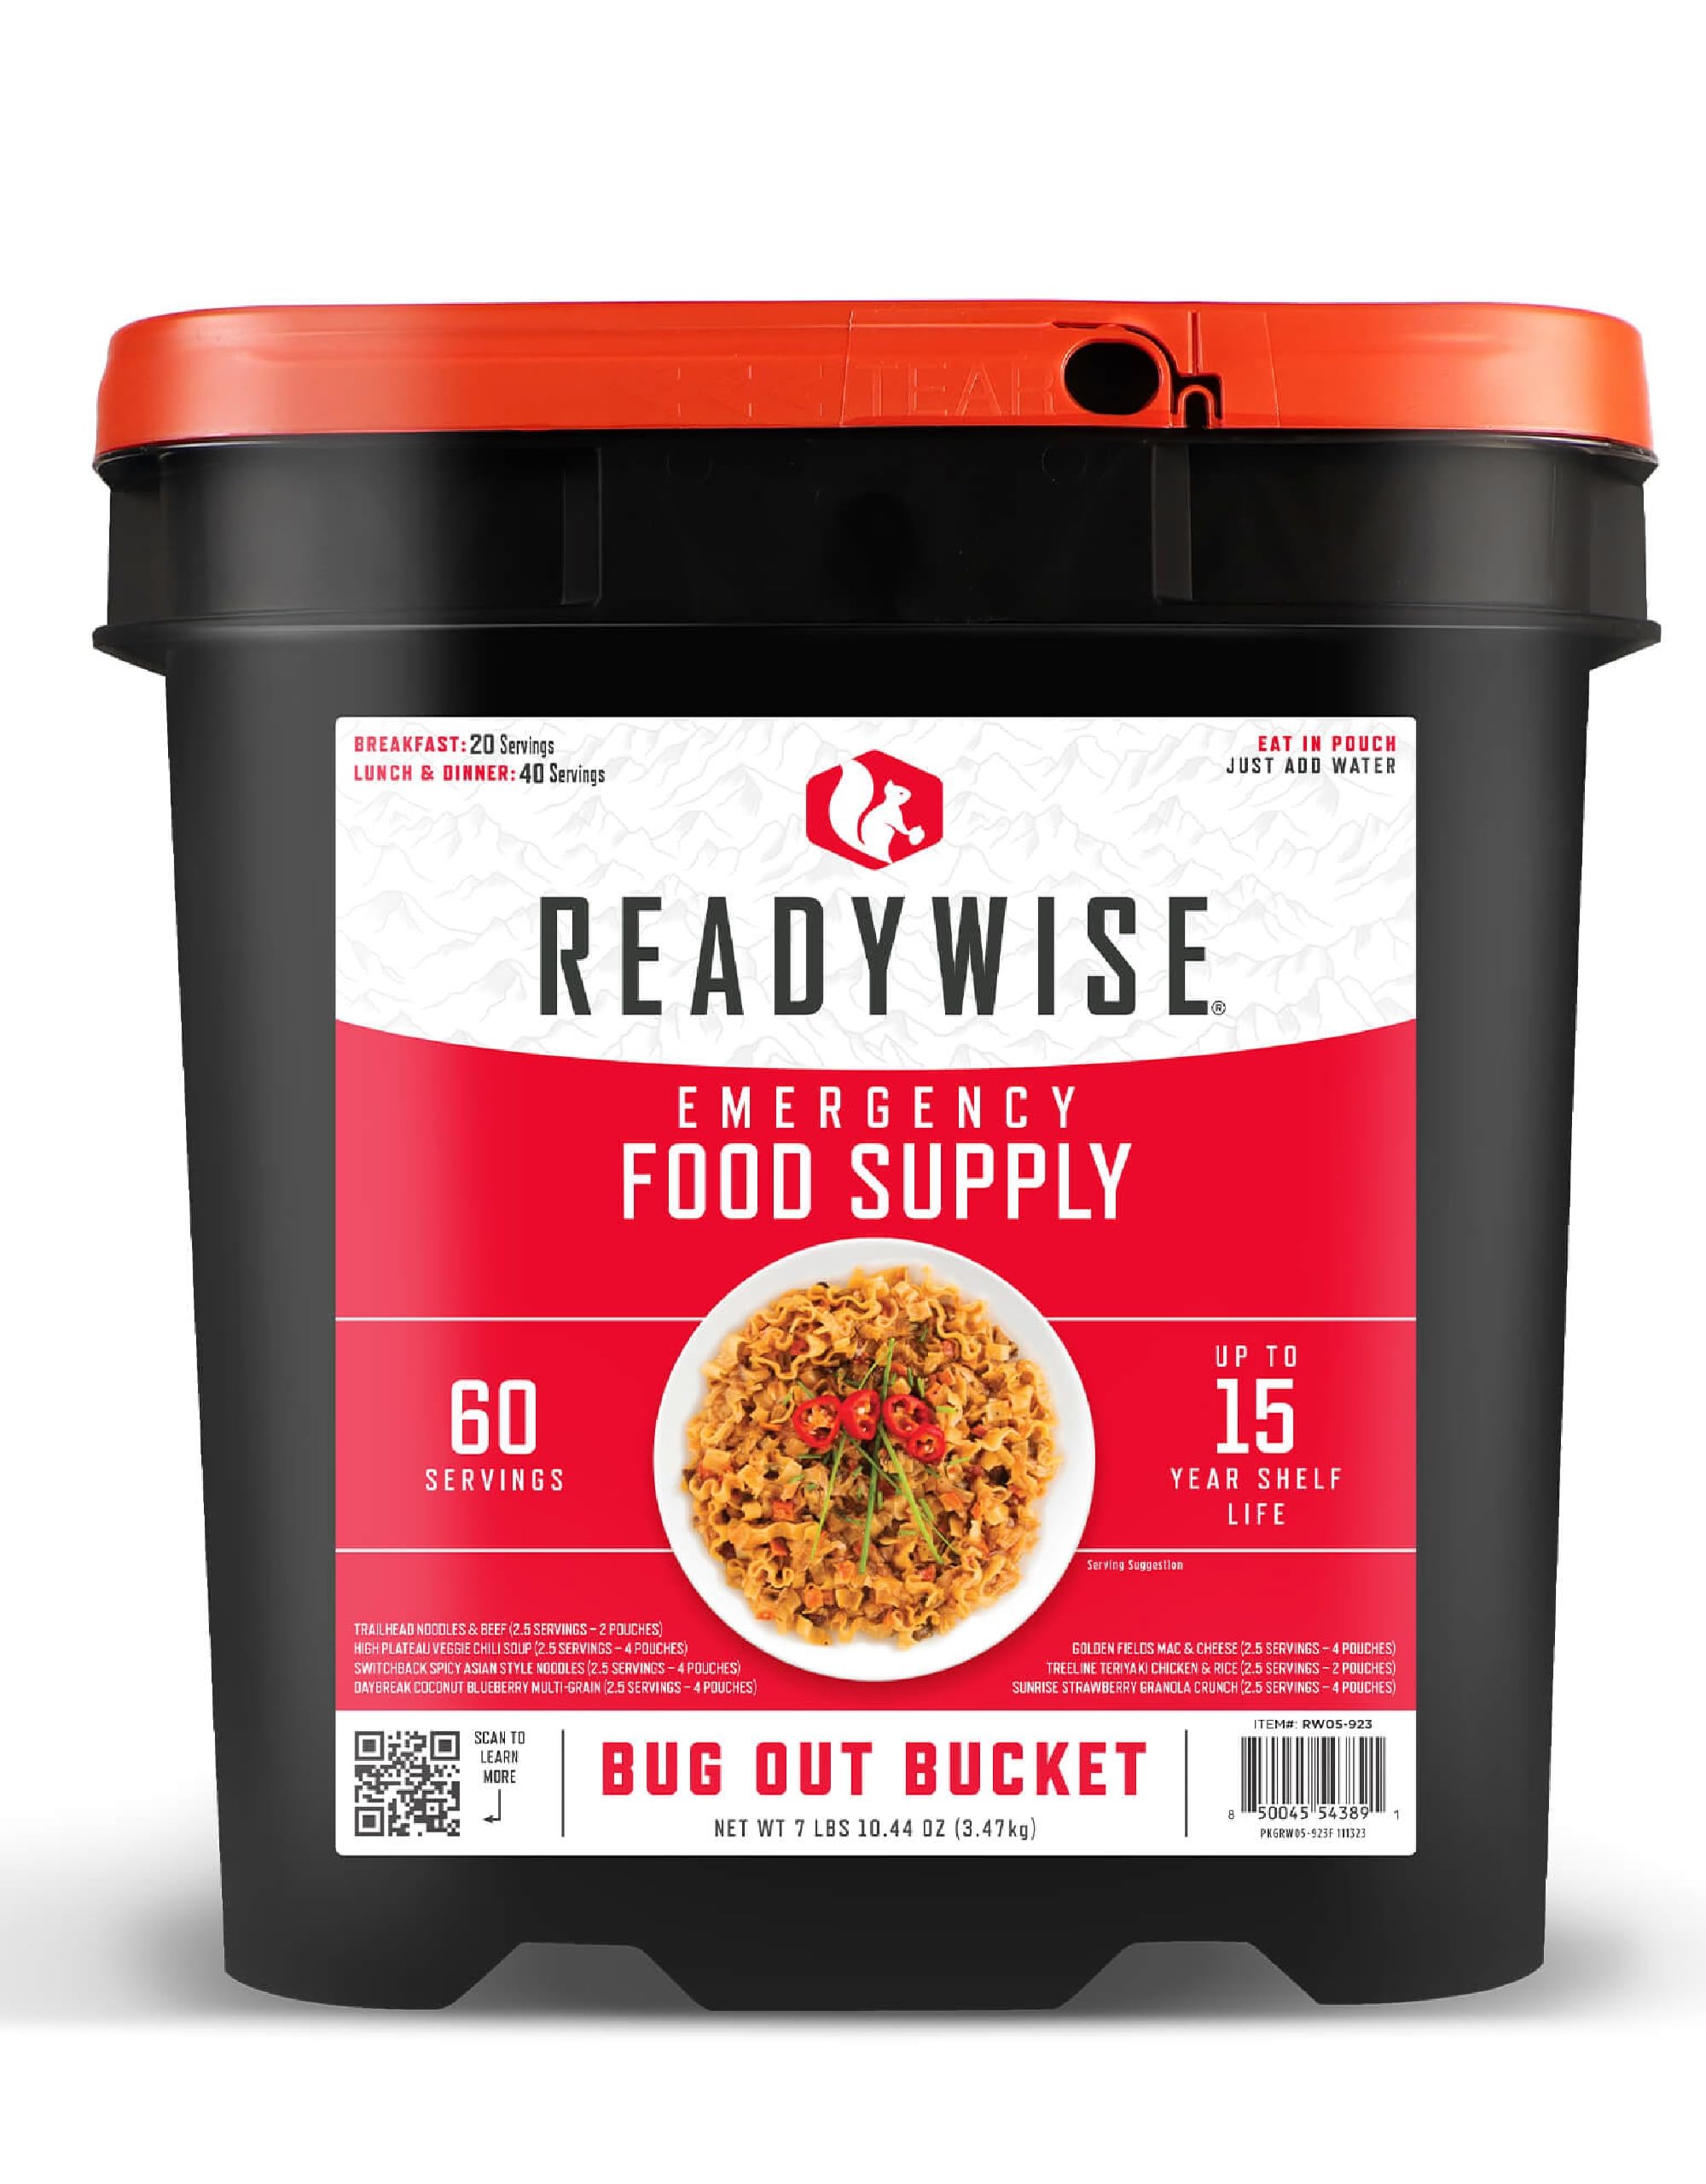
Item Name: READYWISE - Bug Out Bucket, 60 Servings, MRE, Emergency Food Supply, Premade, Freeze Dried Food, Survival Meal, Hiking, Adventure & Camping Essentials, Emergency Preparedness, Up to 15 Year Shelf Life
Bullet Point 1: SURVIVAL ESSENTIAL: Prepare for an earthquake, hurricane, or any unexpected crisis with ReadyWise Emergency Food Supply, boasting 60 delectable servings of our ready-to-eat Adventure Meals. Whether it's a natural disaster or a wilderness adventure, be ready.
Bullet Point 2: SIMPLE PREPARATION: When the situation demands a quick response, you can rely on this meal. Just add water, and in no time, you'll enjoy a satisfying meal that requires minimal effort and equipment, as you can eat it directly from the pouch.
Bullet Point 3: LONG-LASTING FRESHNESS: Our commitment to quality means your rations remain fresh for up to 15 year shelf life. Count on ReadyWise to provide sustenance when it's needed most.
Bullet Point 4: ADVENTURE READY: Beyond emergencies, these shelf-stable meals are your trusty companions for outdoor pursuits. From hiking to camping, fuel your adventures with ReadyWise.
Bullet Point 5: NUTRITIONALLY RICH: Each serving isn't just about survival; it's about thriving. Packed with essential nutrients, these meals keep you energized and focused, even in challenging circumstances.
Bullet Point 6: PEACE OF MIND FOR YOUR FAMILY: With this family-sized emergency food supply, you're providing security for your loved ones. Be it for disaster preparedness or long-term storage, ReadyWise has you covered with high-quality, nutritious food that's there when you need it most.
Product Description: 60 Serving Bug Out Bucket
Value: 1.0
Unit: Count

Price: 104.995